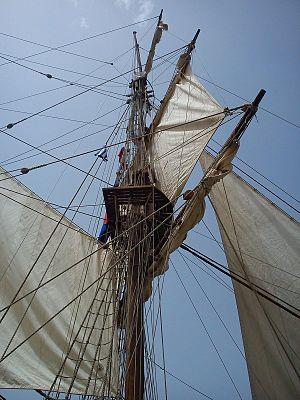
La Grace est un brick tchèque, à coque bois, de 32 m, construit en 2010. C'est une réplique d'un navire du XVIIIᵉ siècle, nommé d'après le nom d'un navire du milieu du XVIIᵉ siècle du navigateur et corsaire tchèque Augustin Herman. Ce bateau du patrimoine maritime navigue principalement en Méditerranée et participe à de nombreuses manifestations maritime en Europe.